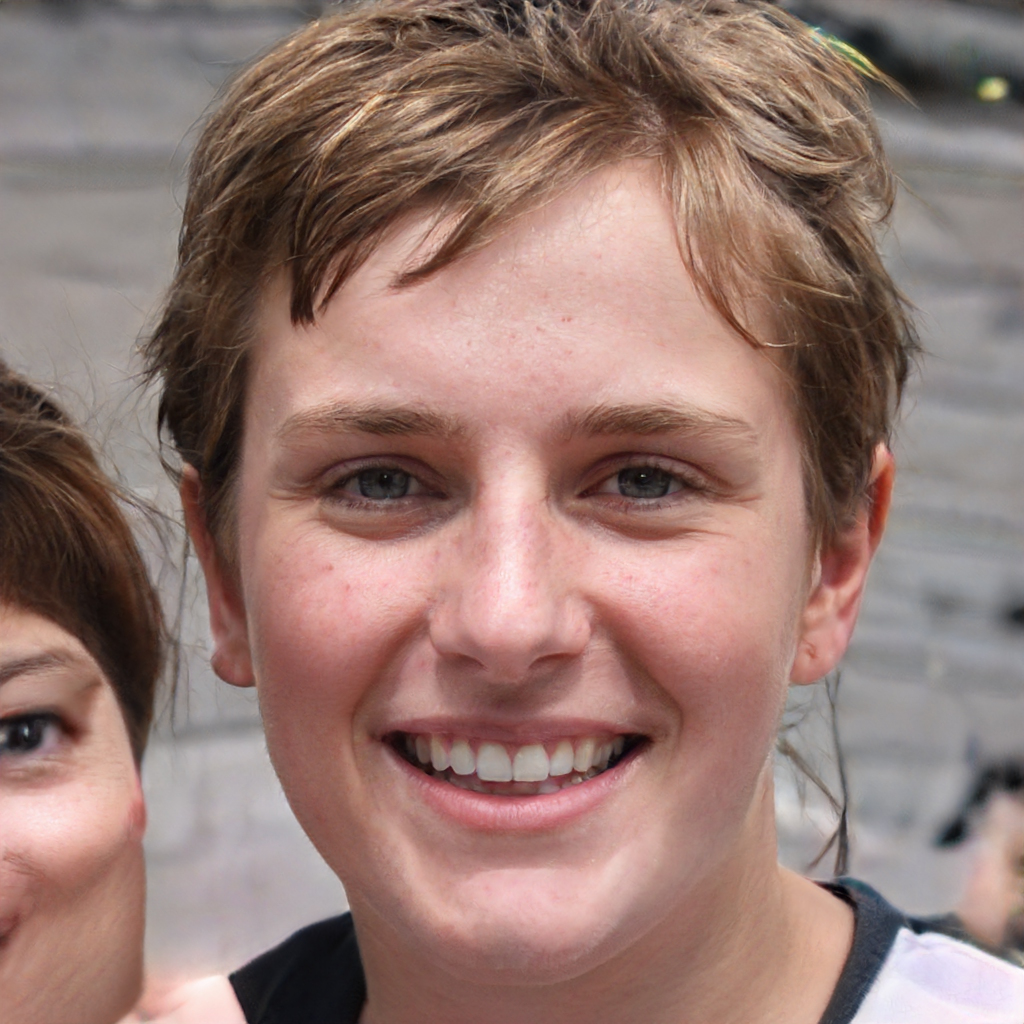
Label: Colored